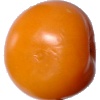
Label: yellow_tomato